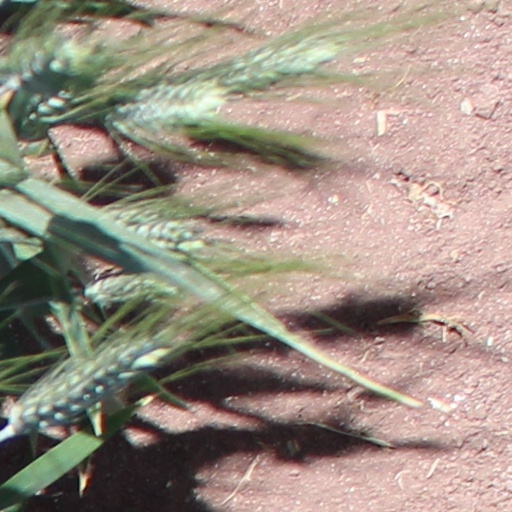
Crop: wheat